Titas Petrikis

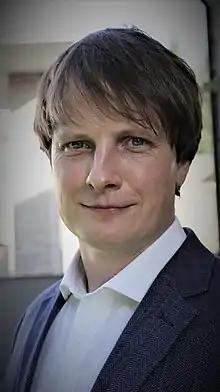

Dr. Titas Petrikis is a music composer and visual artist. He gained his PhD in film and sound composition at Bournemouth University in 2014 (supervised by prof. Stephen Deutsch). His research explored the relation of sound design and music in films, and how soundtracks may be used to create a contextual, multi-layer meaning. Petrikis has also received his master's degree in music composing for films at Bournemouth University in 2006.